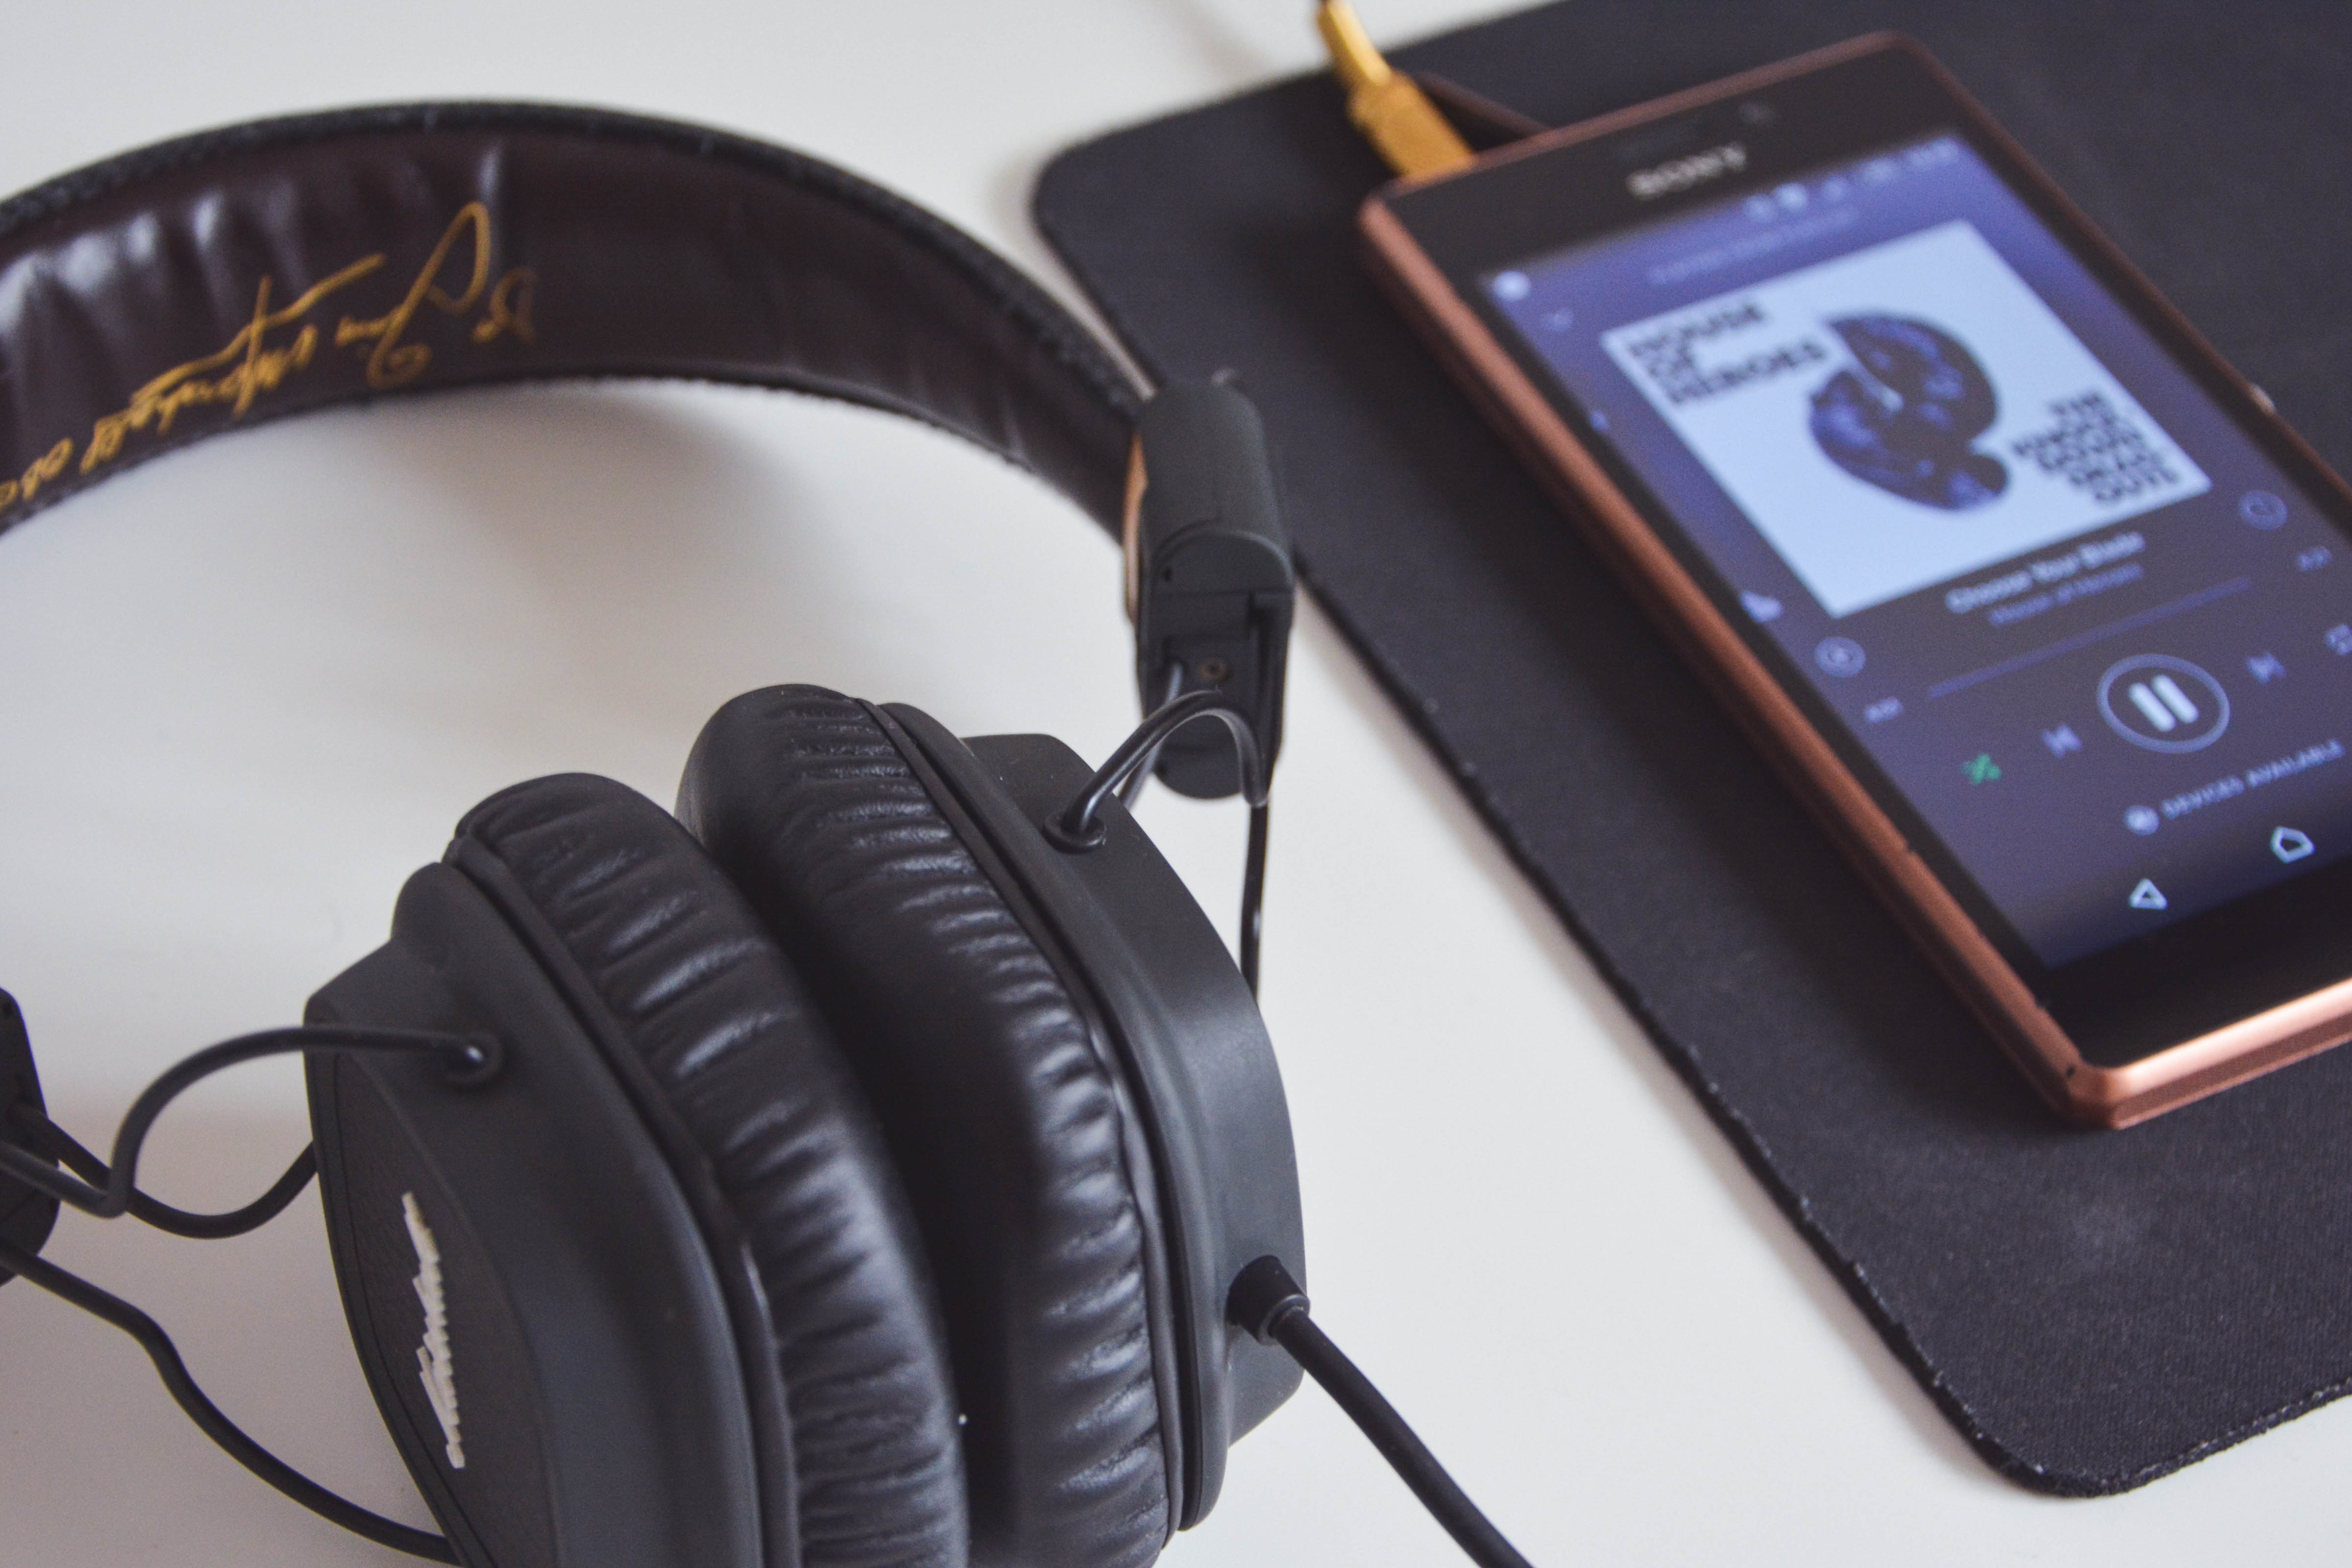
smartphone, music, technology, play, cable, phone, gadget, ear, mobile phone, player, hipster, audio, headphones, sound, sony, mood, android, beat, musicplayer, audio equipment, electronic device, communication device